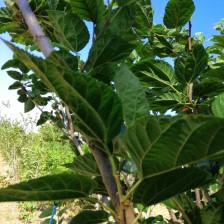
Variety: BlackAustralia